North Staffordshire Regiment

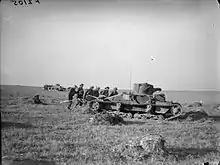
Troops of the 2nd Battalion on exercise with the Royal Tank Regiment in France, 1940

The 2nd Battalion, under the command of Lieutenant Colonel Donald Butterworth, was sent to France shortly after the outbreak of war in September 1939 as part of the 2nd Infantry Brigade (alongside the 1st Loyal Regiment and 1st Gordon Highlanders), 1st Infantry Division and was part of the British Expeditionary Force (BEF), and was involved in the battles of France and Belgium before eventually being evacuated from Dunkirk on 1 June 1940. Following that, the 2nd Battalion spent years on home defence in the United Kingdom preparing for a possible German invasion of England which never arrived. The battalion remained in the United Kingdom until 1943 when, still as part of 1st Infantry Division, it sailed to North Africa and took part in the campaign in Tunisia, British First Army. The battalion did not participate in the invasion of Sicily or the initial invasion of Italy but was one of the lead units in the Anzio landings in January 1944, under command of US Fifth Army, where they suffered extremely heavy casualties. On 7 February the battalion suffered 323 casualties attempting to capture Buonriposo Ridge which they captured but were forced to surrender the ridge after expending their ammunition. By May, following Operation Diadem, the battalion had absorbed eight drafts of replacements. Now fighting as part of the British Eighth Army, the 2nd Battalion continued to serve in Italy, fighting around the Gothic Line, until January 1945 when the battalion and the rest of 1st Infantry Division were transferred to Palestine.